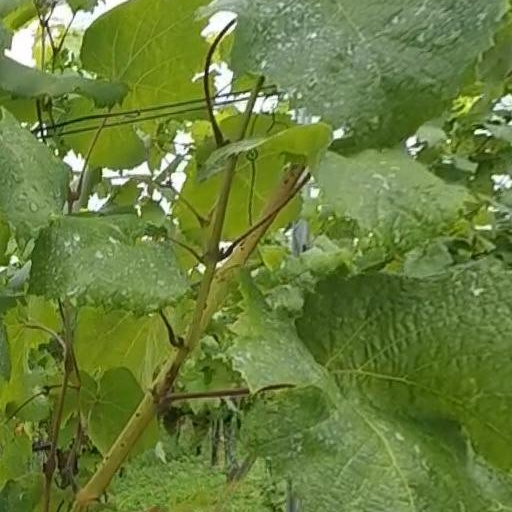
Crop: grape